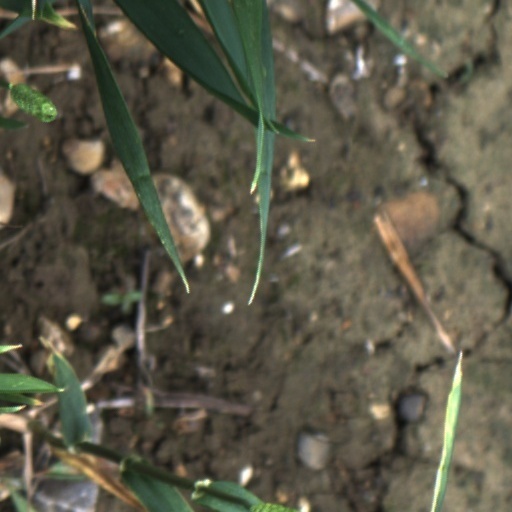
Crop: wheat